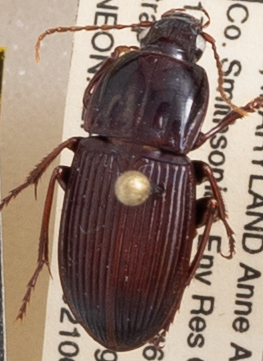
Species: Pterostichus (Abacidus) sp.
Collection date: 2021-06-10
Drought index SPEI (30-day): -0.87
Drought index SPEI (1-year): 2.09
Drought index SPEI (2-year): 1.28